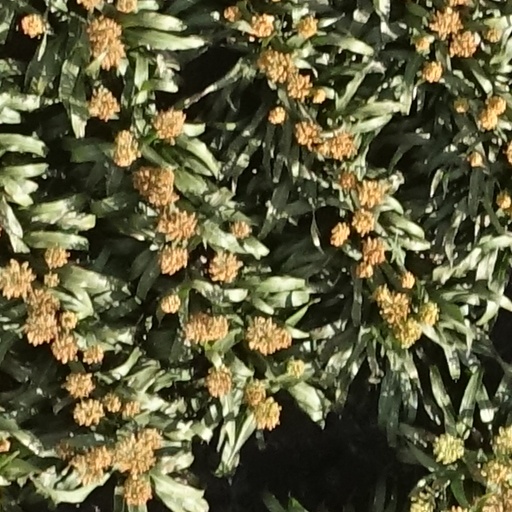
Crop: sorghum